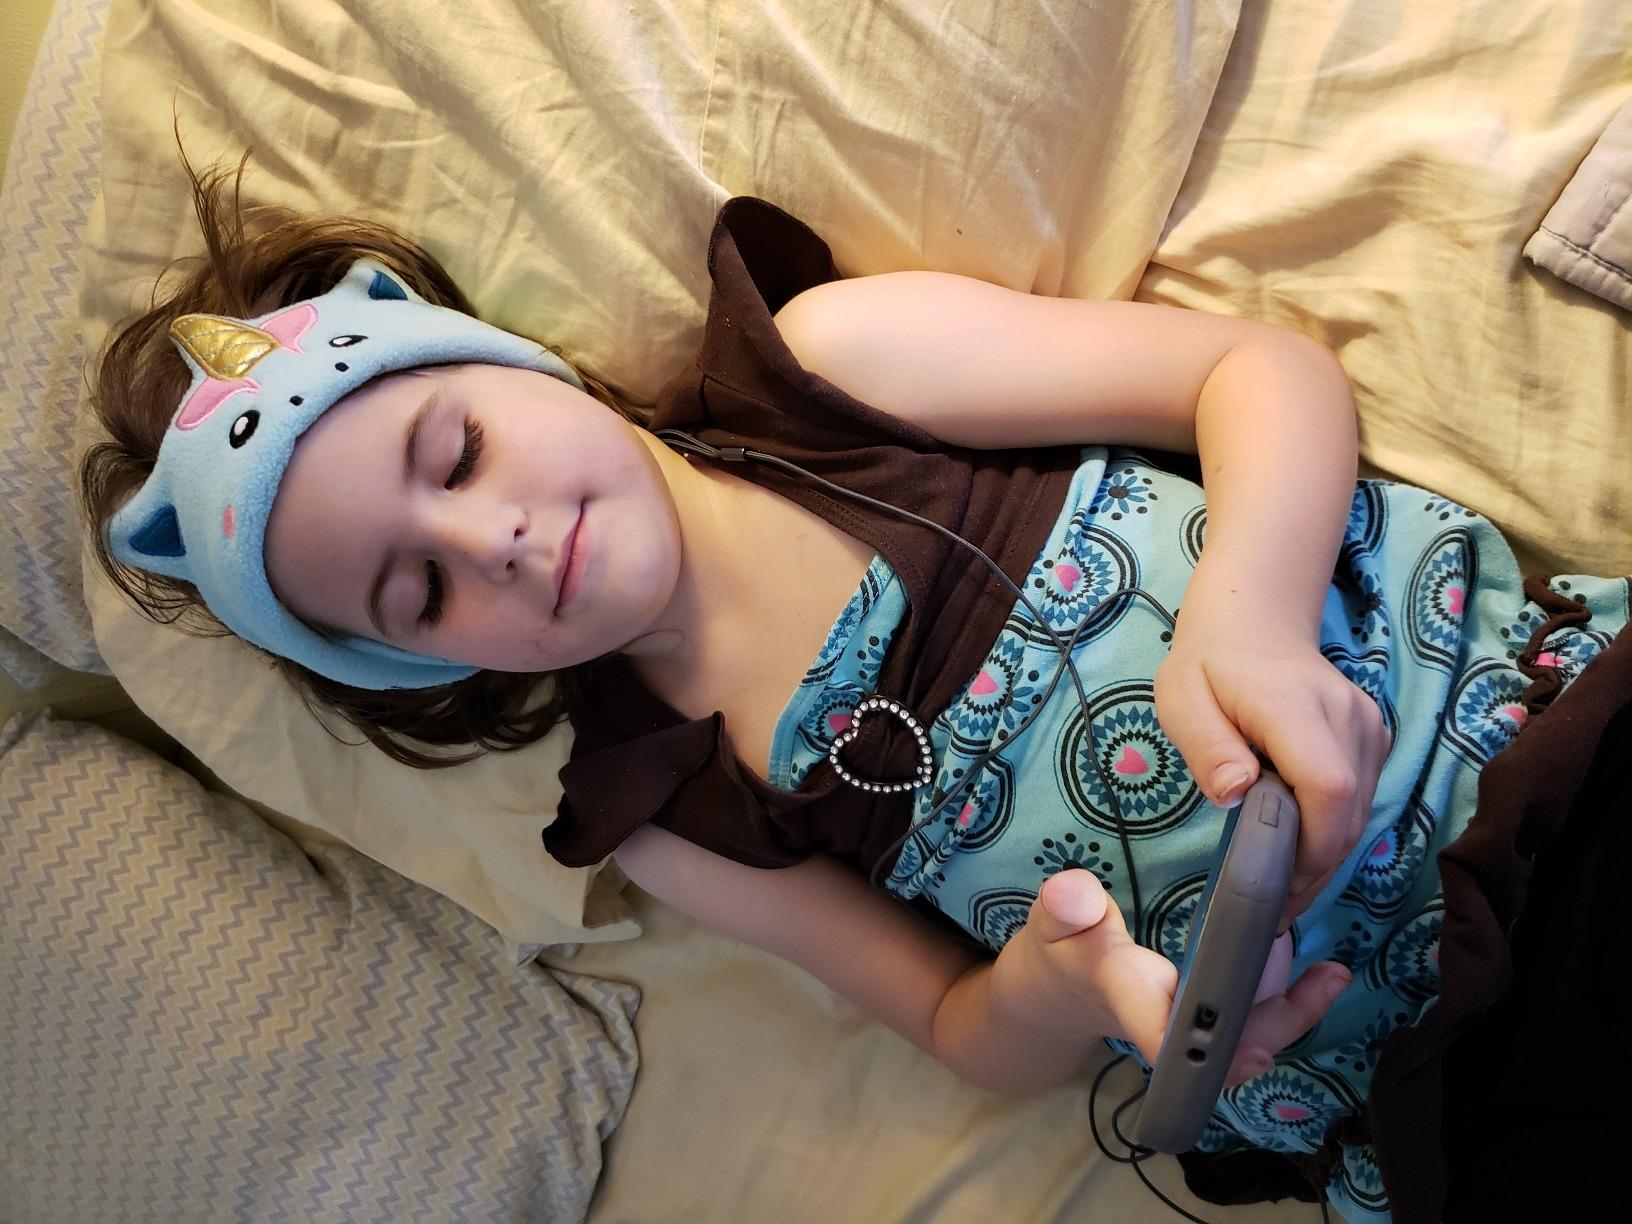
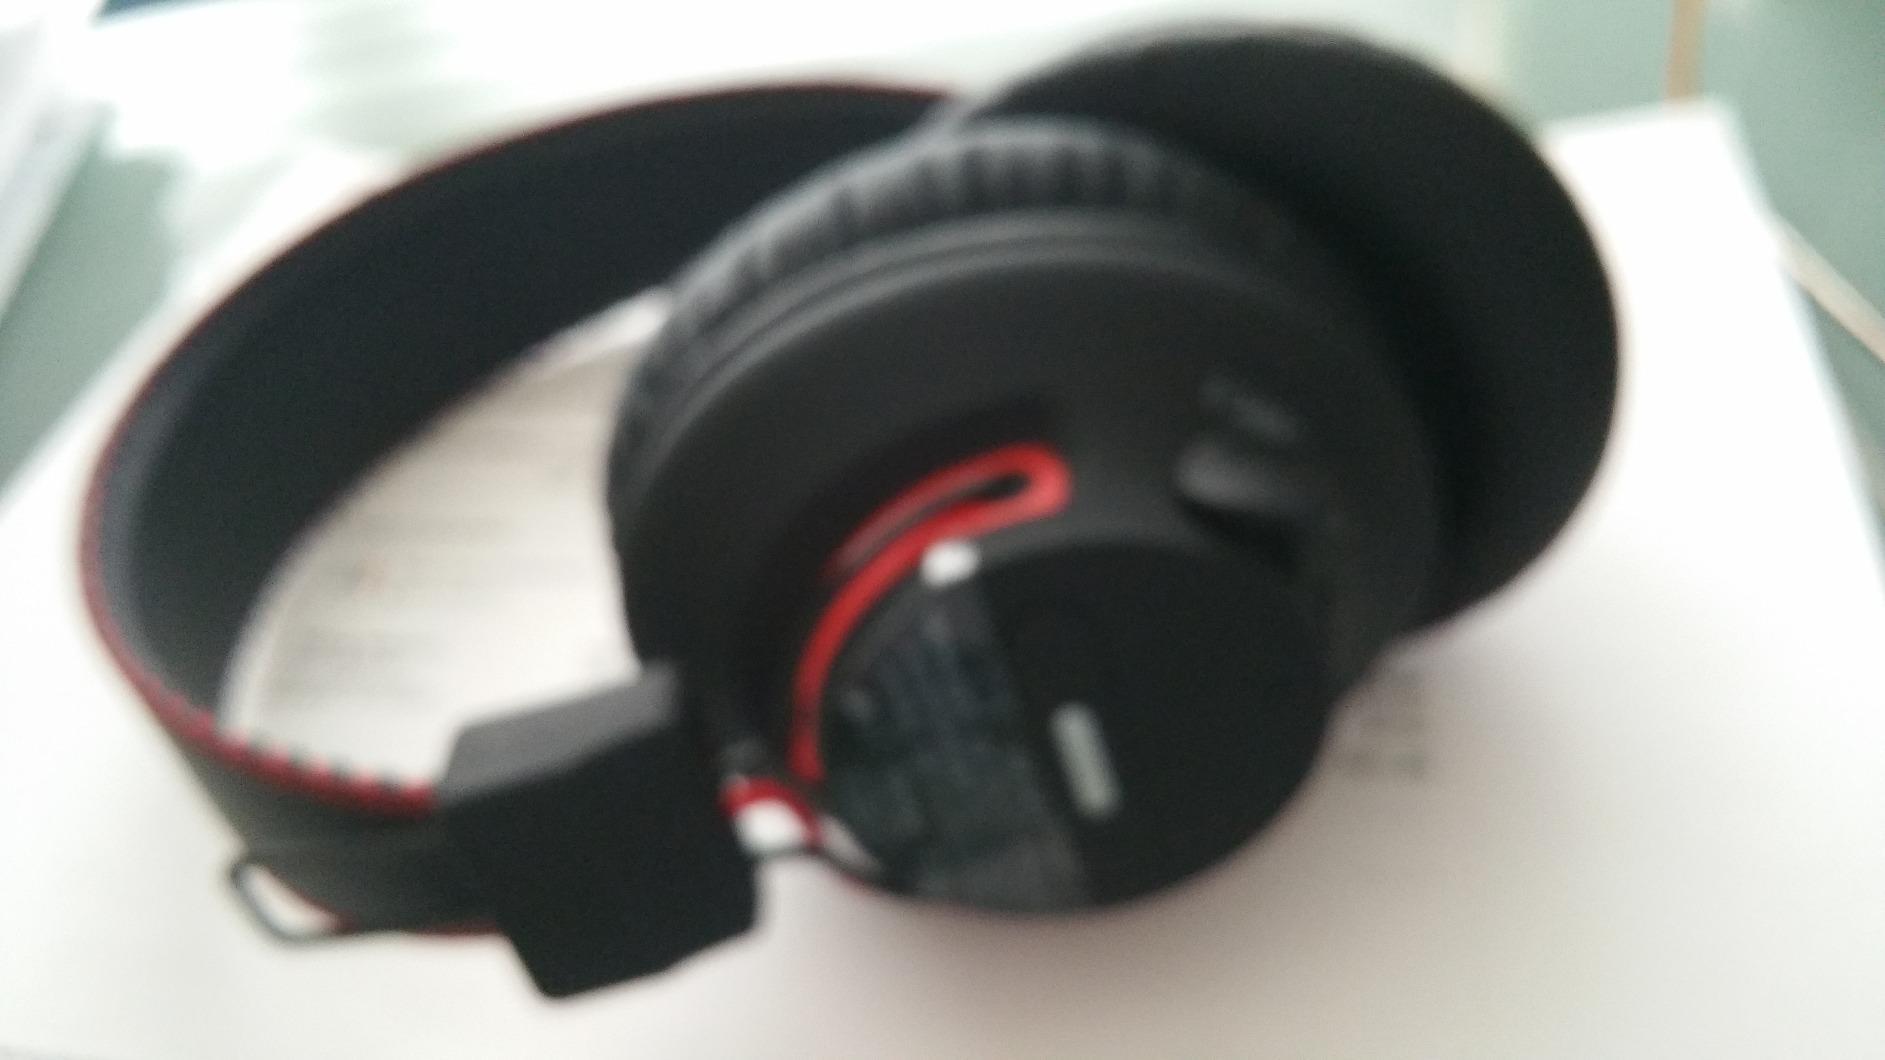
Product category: headphones
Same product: no